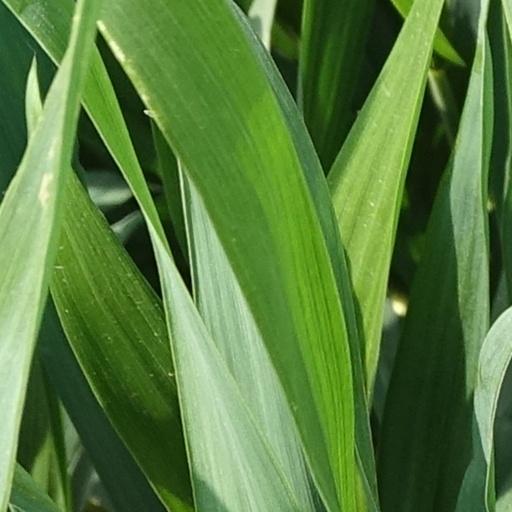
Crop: wheat